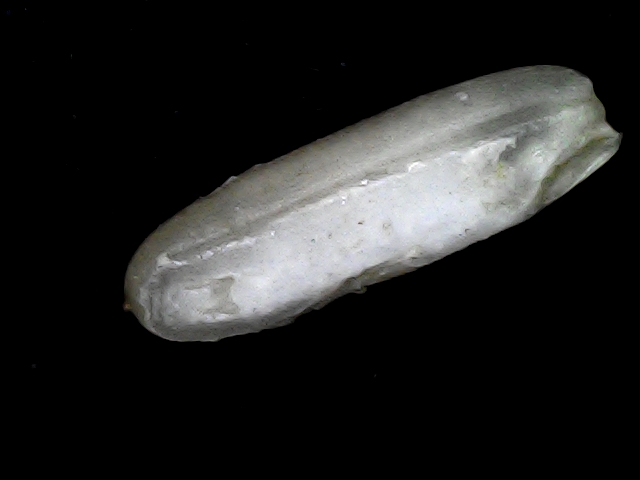
Rice variety: BD75